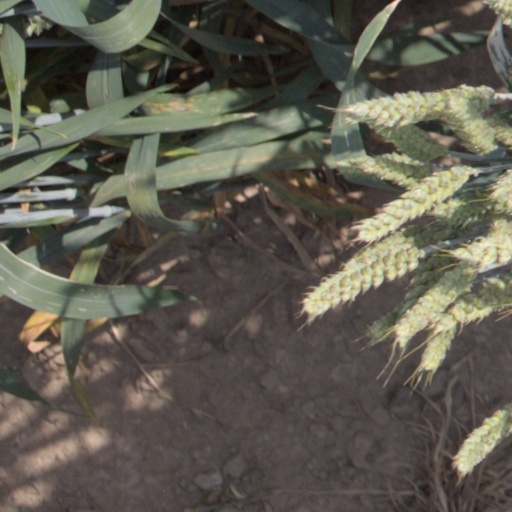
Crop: wheat